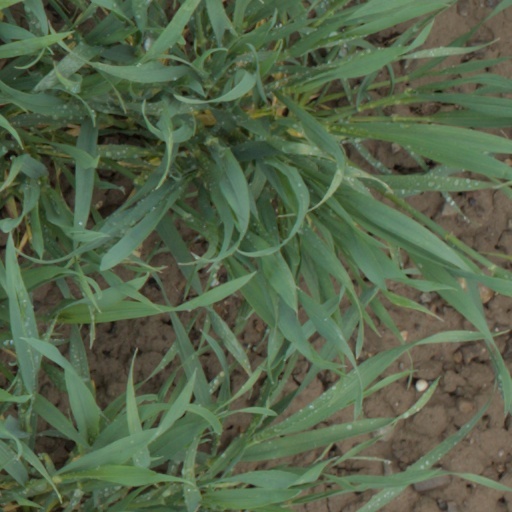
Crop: wheat